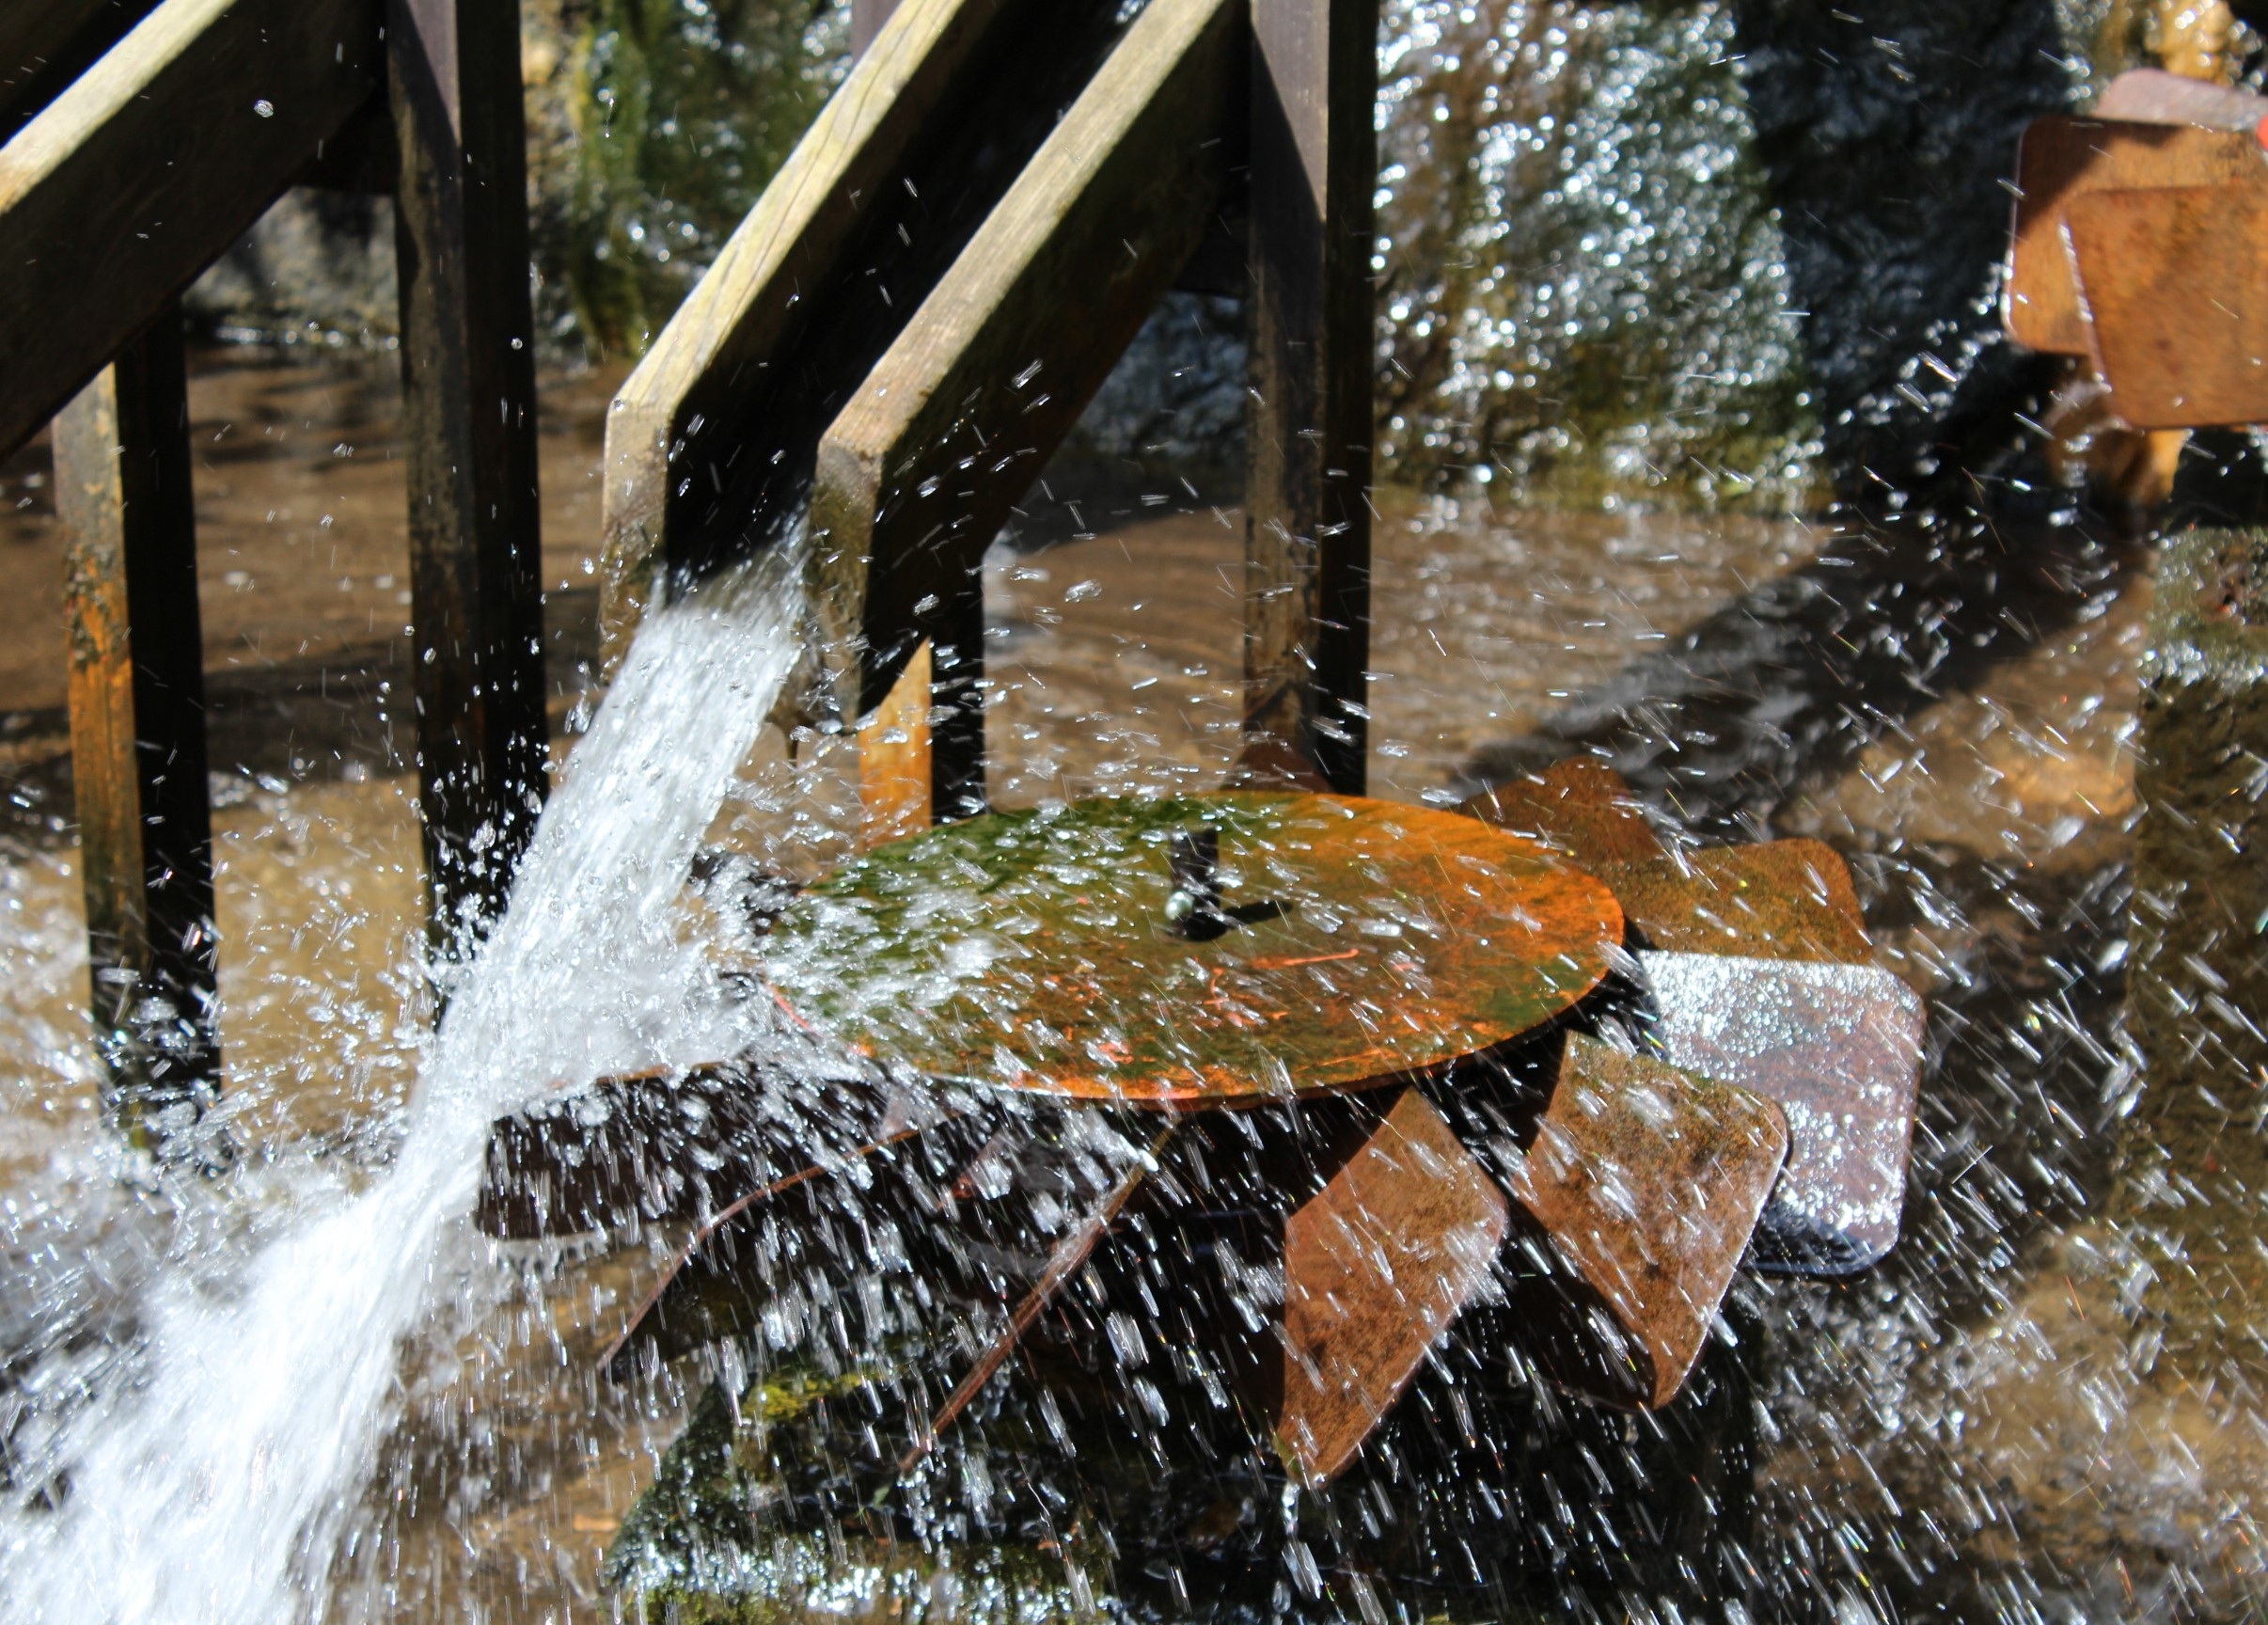
tree, water, snow, winter, leaf, wet, old, stream, autumn, weather, metal, season, drip, art, water feature, water games, refresh